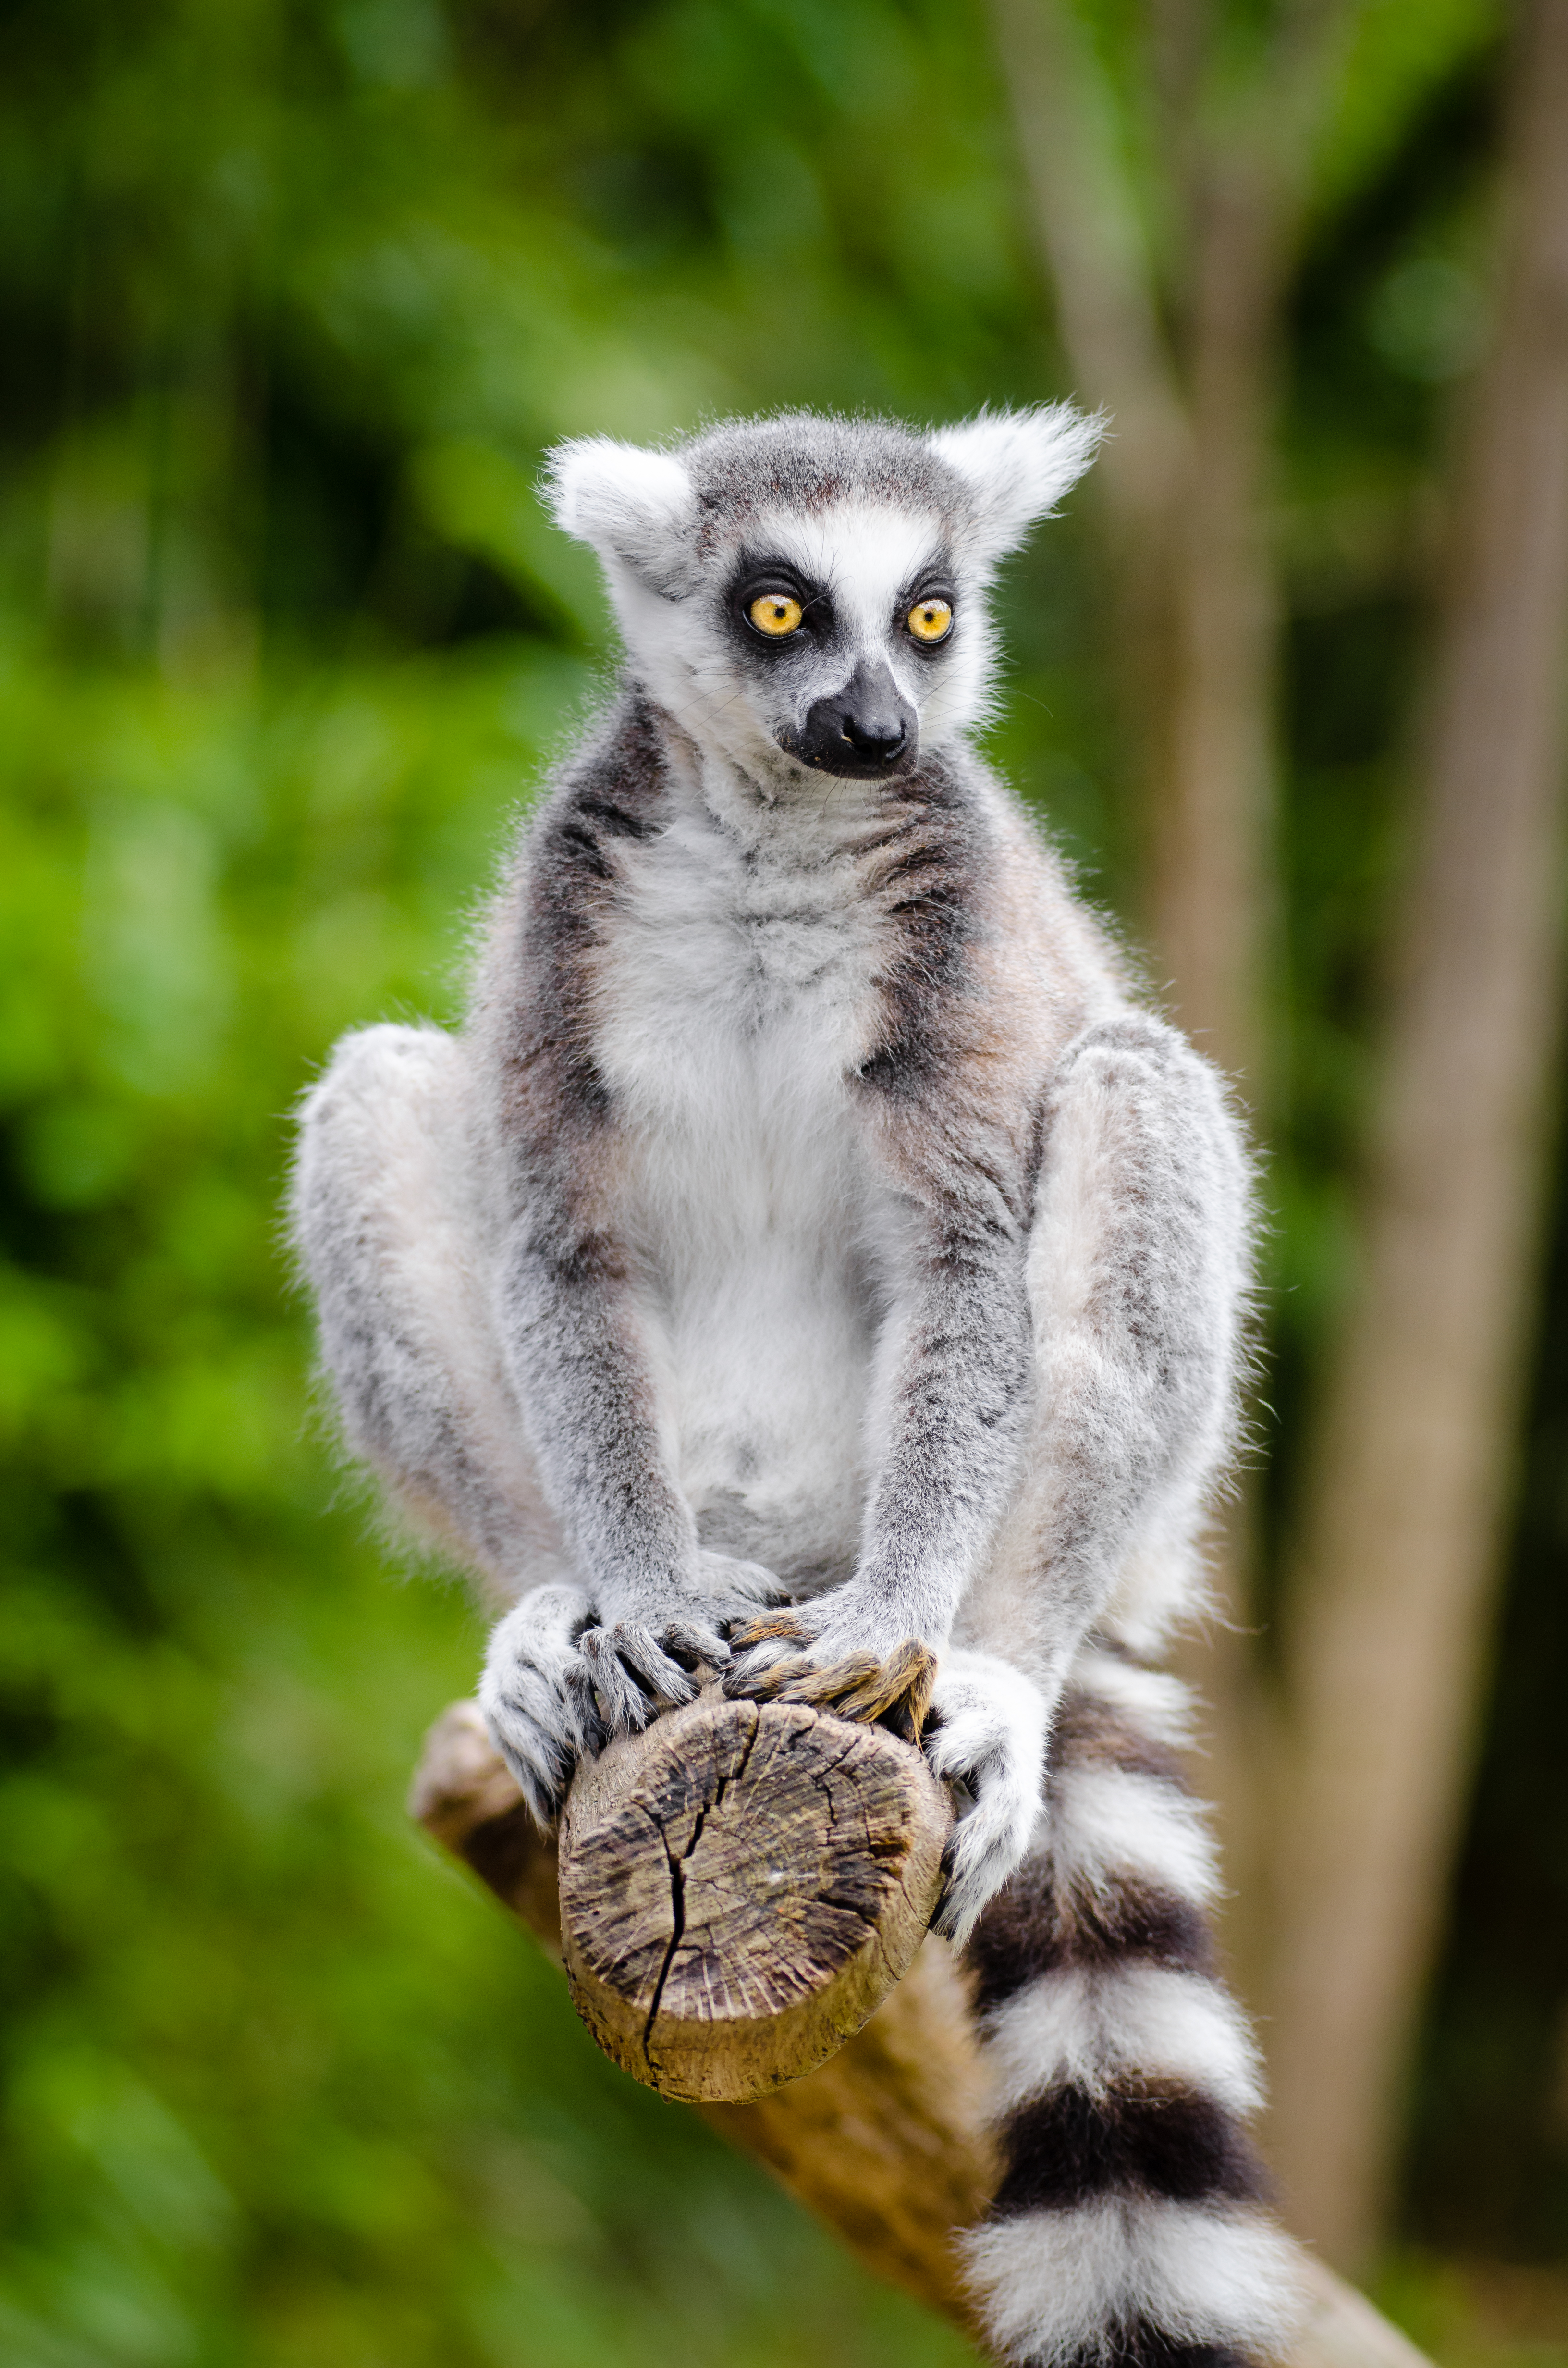
nature, animal, wildlife, zoo, mammal, fauna, primate, whiskers, madagascar, vertebrate, lemur